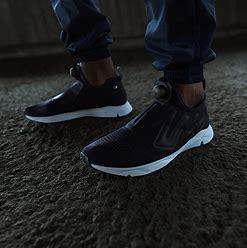
Brand: Reebok
Model: Pump Supreme